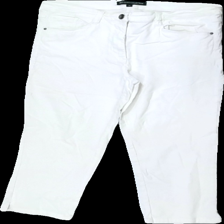
View: front
Type: Trousers
Category: Ladies
Brand: Not in the list
Brand text on label: first class collection
Colors: White
Material: 58% viscose 42% nylone
Cut: Cropped
Size: 40
Season: All
Damage location: bottom right
Damage 2 location: middle right
Damage 3 location: bottom center
Price range: 50-100
Recommended usage: Reuse
Description: vita knäbyxor